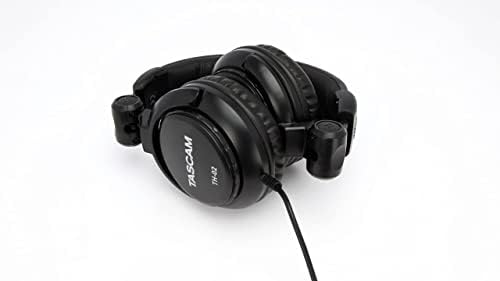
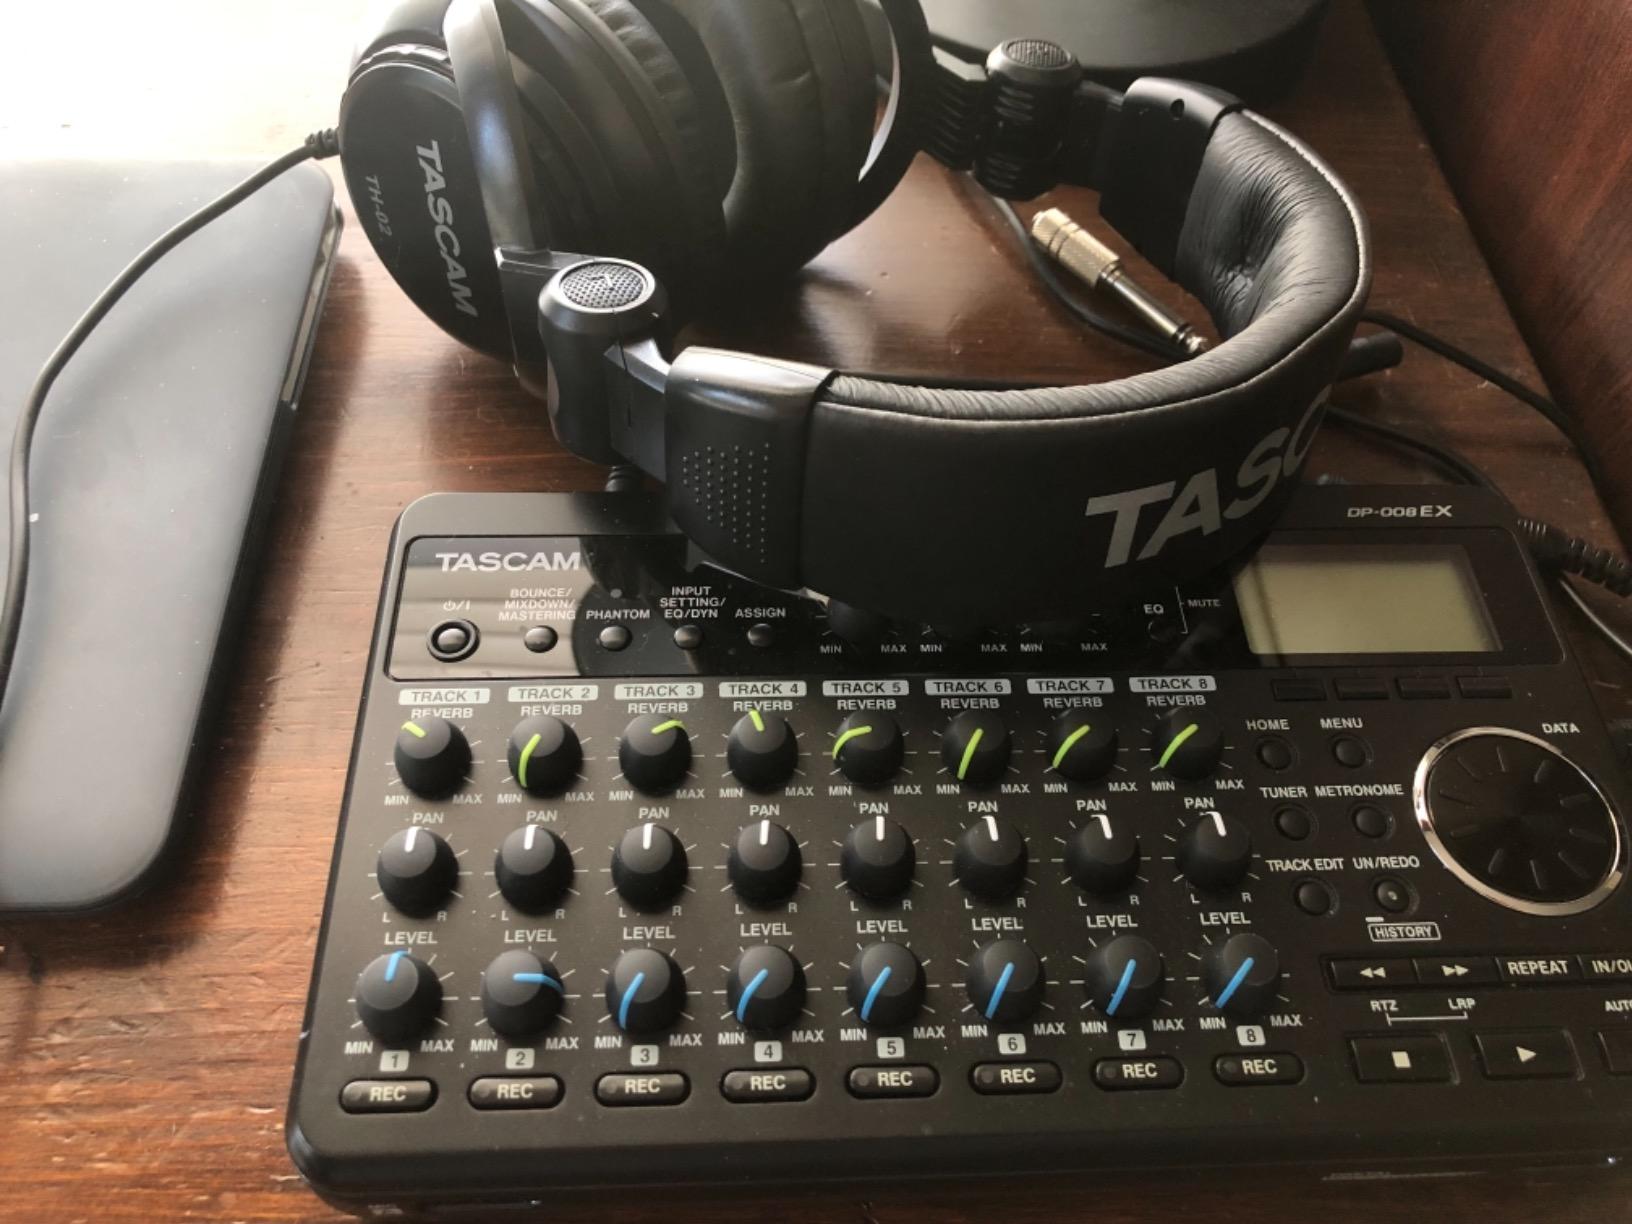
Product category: headphones
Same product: yes